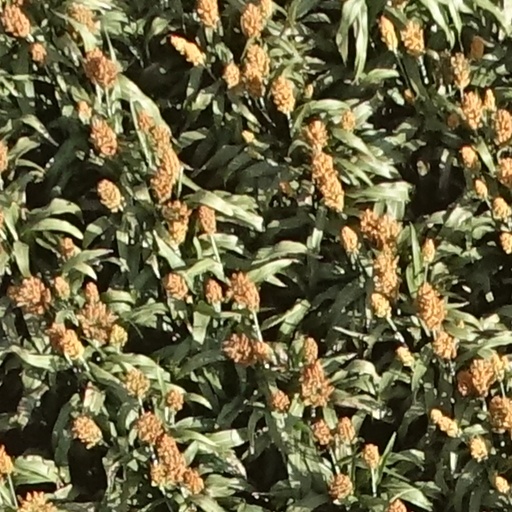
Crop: sorghum